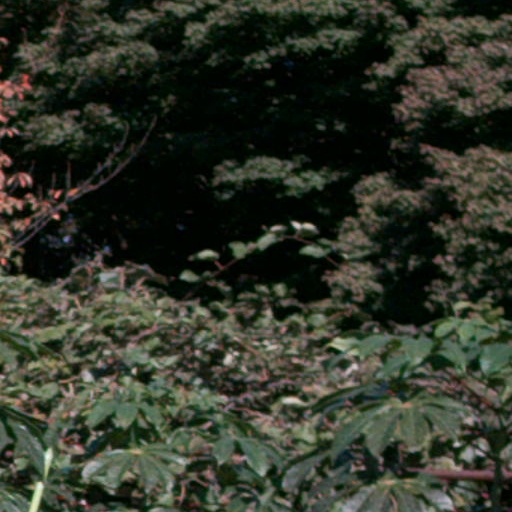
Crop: cassava